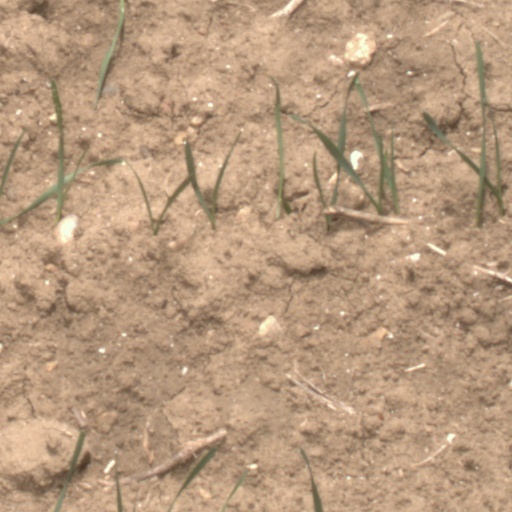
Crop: wheat